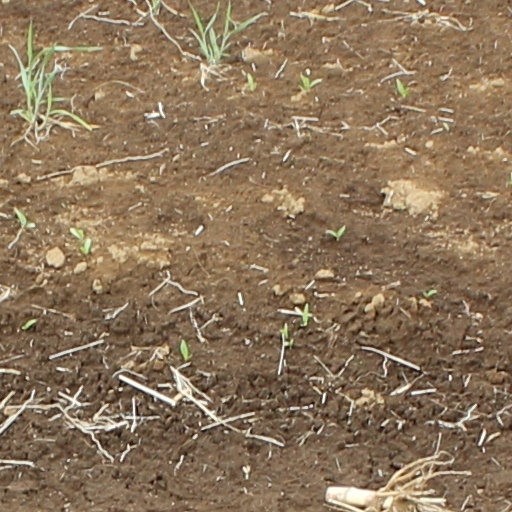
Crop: wheat